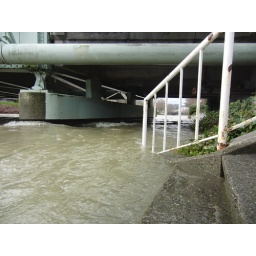
January 23, 2011Cedar river overflowing with rain water at Williams Ave. S in Renton.